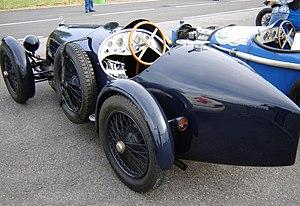
Bollack Netter et compagnie est un constructeur automobile français fondé en 1923, par Lucien Bollack et René Netter.